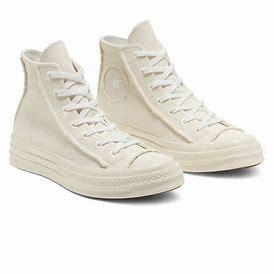
Brand: Converse
Model: Chuck Taylor All Star 70 Hi